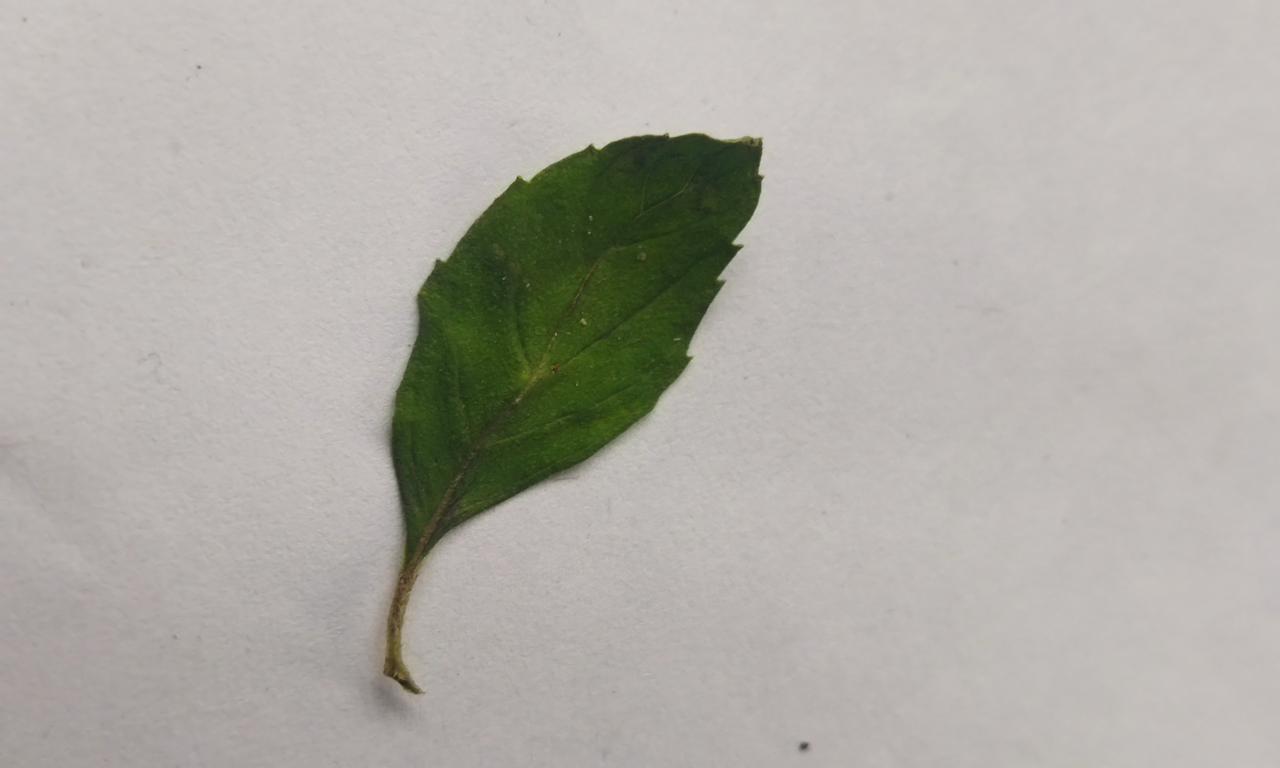
Label: Fresh